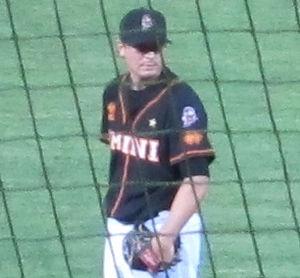
Mark Andrew DiFelice est un lanceur droitier des Ligues majeures de baseball. Il est présentement agent libre.